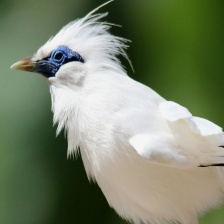
Species: BALI STARLING
Scientific name: LEUCOPSAR ROTHSCHILDI